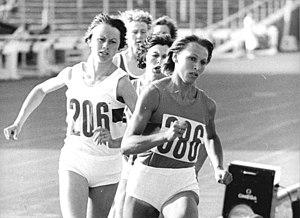
Christiane Wartenberg, née Stoll le 27 octobre 1956 à Prenzlau, est une athlète de République démocratique allemande spécialiste du 1 500 mètres. Elle est la femme de Frank Wartenberg, sauteur en longueur médaillé de bronze aux Jeux de 1976. Elle mesure 1,69 m pour 53 kg ; elle était licencié au SC Neubrandenburg avant qu'elle ne migre vers le SV Halle.